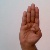
The image shows a hand gesture representing the letter 'B' in Indian Sign Language.